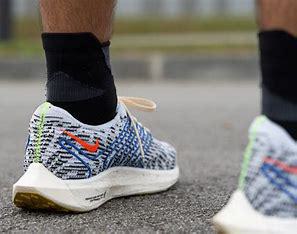
Brand: Nike
Model: Pegasus Turbo Next Nature